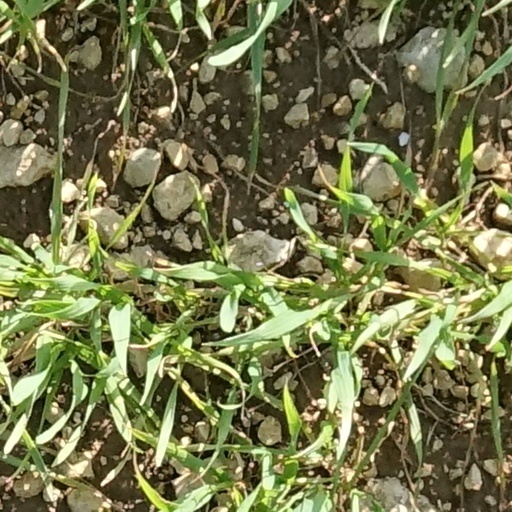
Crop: wheat